Embassy of Ukraine, Belgrade

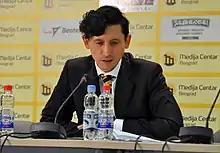
Oleksandr Aleksandrovych

According to the State Statistics Service of Ukraine data, bilateral trade in goods and services between Ukraine and the Republic of Serbia totalled 245 million USD.